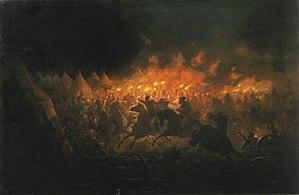
17 juin
Cette page concerne l'année 1462 du calendrier julien.
L'Attaque de nuit est un combat livré dans la nuit du 17 au 18 juin 1462 près de Târgovişte entre les forces de Vlad III l'Empaleur, prince de Valachie, et celles du sultan ottoman Mehmed II. Le sultan lève une grande armée dans le but de conquérir et d'annexer la Valachie à l'Empire ottoman à la suite du refus de Vlad Tepes de lui verser un tribut et de son invasion de la Bulgarie, au cours de laquelle il fait empaler 23 000 Turcs et Bulgares. Face à l'imposante armée ottomane, les Valaques adoptent une tactique de guérilla et livrent une série d'escarmouches, dont la plus célèbre est l'attaque de nuit. Les forces de Tepes attaquent le campement turc pendant la nuit dans le but de tuer le sultan mais n'arrivent pas à trouver leur cible malgré la grande confusion qu'ils créent et doivent se retirer. L'armée ottomane marche sur Târgovişte, la capitale valaque, et trouve la ville abandonnée ainsi que 20 000 Turcs et Bulgares empalés. Démoralisé, le sultan se retire avec son armée et charge Radu III le Beau, frère cadet de Tepes, de poursuivre le combat. Radu persuade la plupart des Valaques de se rallier à son camp et chasse son frère du pays.